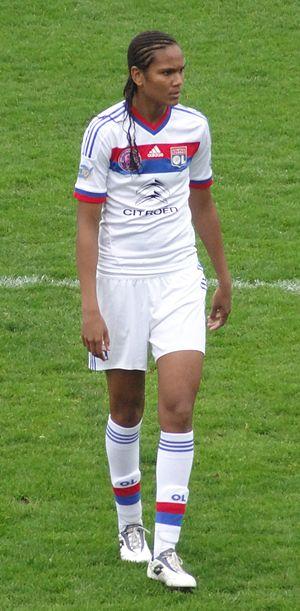
Wendie Renard est une footballeuse internationale française née le 20 juillet 1990 à Schœlcher en Martinique. Elle évolue au poste de défenseuse droite ou centre à l'Olympique lyonnais.